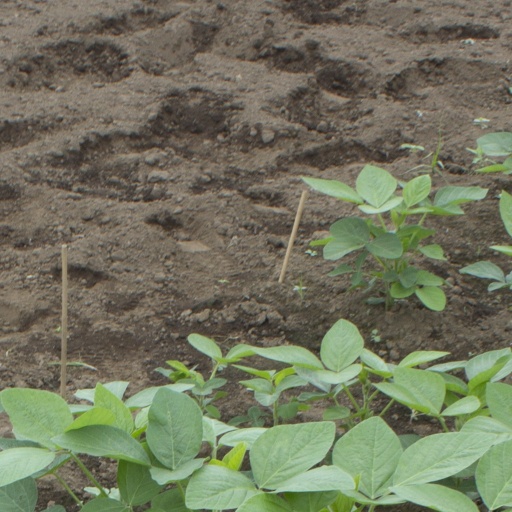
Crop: soybean